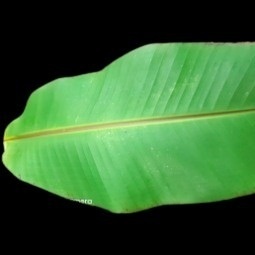
Label: Healthy